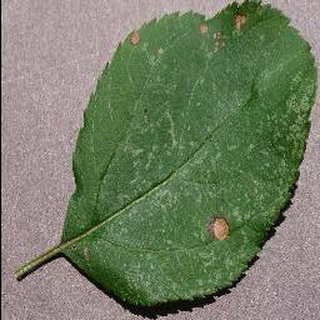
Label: apple_black_rot